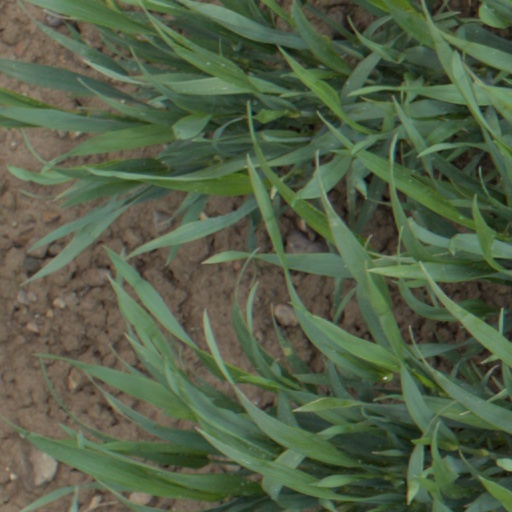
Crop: wheat